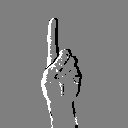
ASL letter: d